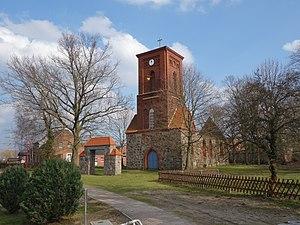
Vue du sud-ouest de l'église de Kränzlin, municipalité de Märkisch Linden, arrondissement Prignitz-de-l'Est-Ruppin, état fédéral de Brandebourg, Allemagne Object location52°